Indigo dye

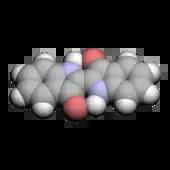
Indigo, space-filling

Indigo is a challenging dye because it is not soluble in water. To be dissolved, it must undergo a chemical change (reduction). Reduction converts indigo into "white indigo" (leuco-indigo). When a submerged fabric is removed from the dyebath, the white indigo quickly combines with oxygen in the air and reverts to the insoluble, intensely colored indigo. When it first became widely available in Europe in the 16th century, European dyers and printers struggled with indigo because of this distinctive property. It also required several chemical manipulations, some involving toxic materials, and presented many opportunities to injure workers. In the 19th century, English poet William Wordsworth referred to the plight of indigo dye workers of his hometown of Cockermouth in his autobiographical poem "The Prelude". Speaking of their dire working conditions and the empathy that he felt for them, he wrote: